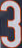
Number: 3